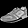
Label: Sneaker